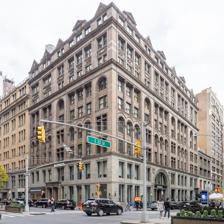
Building: United Charities Building
Country: United States of America
Year built: 1893
United States historic place United Charities Building U.S. National Register of Historic Places U.S. National Historic Landmark Location 105 East 22nd St. (287 Park Ave. South) Manhattan , New York City Coordinates 40°44′22″N 73°59′11″W / 40.73944°N 73.98639°W / 40.73944; -73.98639 Built 1893 with additions in 1897 and 1915 Architect Robert H. Robertson (original building) James Baker (additions) Architectural style Renaissance Romanesque NRHP reference No. 85000661 Significant dates Added to NRHP March 28, 1985 Designated NHL July 17, 1991 The United Charities Building , also known as United Charities Building Complex , is at 105 East 22nd Street or 287 Park Avenue South , in the Gramercy Park neighborhood of Manhattan , New York City , near the border of the Flatiron District . It was built in 1893 by John Stewart Kennedy , a wealthy banker, for the Charity Organization Society .  It was designated a National Historic Landmark in 1991 for the role the Charity Organization Society played in promoting progressive social welfare policies, including the development of academic disciplines in that area. History The entrance to the main building at 105 East 22nd Street The Charity Organization Society was something like a "Charity Trust", in that it represented the combined resources of many Protestant charities, including more than a thousand prominent families and over 500 churches and societies.  The United Charities Building also housed others of Kennedy's favorite charities, including the Charity Organization Society , Association for Improving the Condition of the Poor , the Children's Aid Society , and the New York Mission and Tract Society , providing them with a low cost location for their operations.  Other charities were allowed to rent space at below market rates. In 1891, the New York City Consumers' League , founded by Josephine Shaw Lowell , Helen Campbell – author of the 1882 book The Problem of the Poor – and Dr. Mary Putnam Jacobi , established its offices in the building. R. H. Robertson , who designed the building, assisted by the firm of Rowe & Baker , was selected by Kennedy as the architect because of his extensive experience with charitable buildings, including the YWCA on East 15th Street. James Baker, Robertson's nephew, may have worked on some of the original exterior, but did do the later additions to the building in 1897, when the original mansard roof was removed and three stories were added to the original seven, and in 1915, when a four-story addition at 111 East 22nd was constructed. Although the main building still houses some charitable organizations, such as the Community Service Society, today it is used for multiple purposes.  The northern part of the main building, which had been partitioned from the rest and renamed the Kennedy Building, is now apartments, while the 22nd Street extension became the headquarters for the Dockworkers' Union in 1946.  The union sold the building in the 1980s and it was converted for commercial use. In the 1980s television show Mickey Spillane's Mike Hammer , the fictitious private detective's office was located on the second floor at the corner of Park Avenue and 22nd Street. Hawksmoor , a British steakhouse and cocktail bar, leased space at the United Charities Building in 2018 and moved there in late 2021. The complex was declared a National Historic Landmark in 1991, and is part of a proposed extension to the Gramercy Park Historic District . However, architecturally the building is described in the AIA Guide to New York City as "bulky and boring", with the comment that "even Robertson could occasionally produce a bland product." The building sits across 22nd Street from the headquarters of the Federation of Protestant Welfare Agencies , which was built in 1892. References Notes